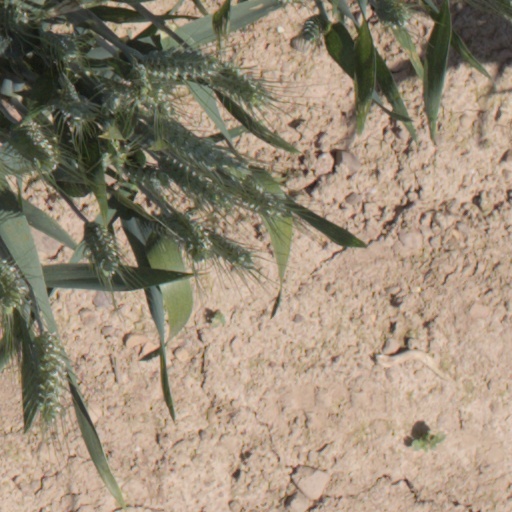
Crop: wheat